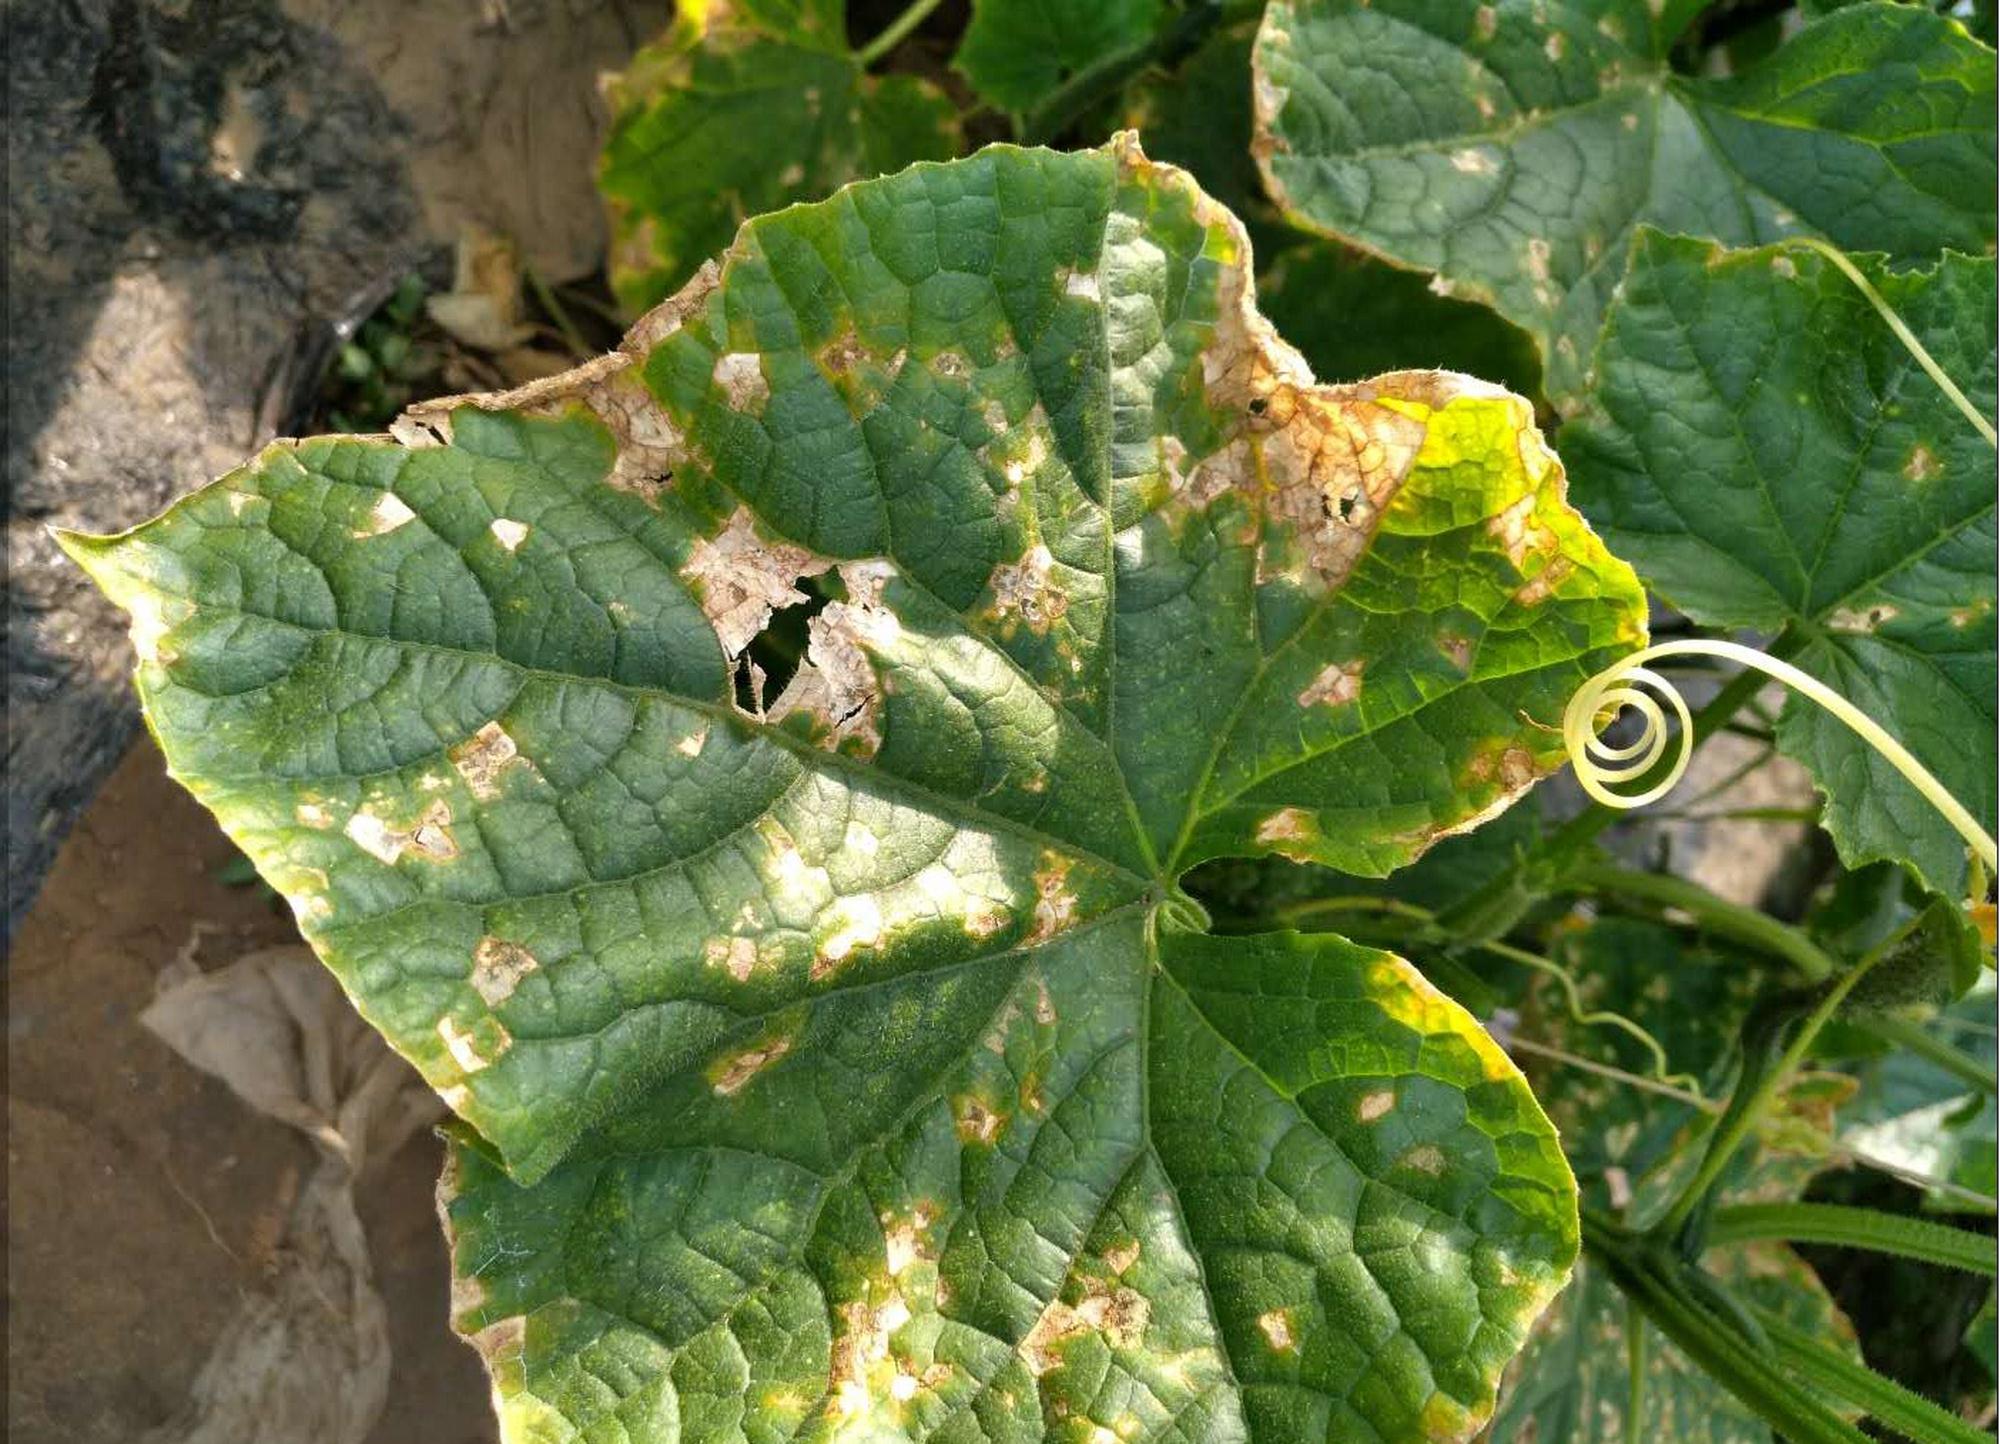
Plant: Cucumber
Disease: cucumber angular leaf spot